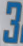
Number: 3